Galactic superwind

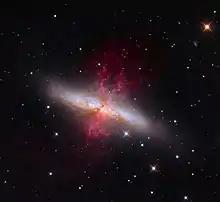
M82, a starburst galaxy often referred to as the "Cigar Galaxy", is thought to exhibit strong superwinds.

A galactic superwind, or just galactic wind, is a high velocity stellar wind emanating from either newly formed massive stars, spiral density waves, or as the result of the effects of supermassive black holes. They are normally observed in starburst galaxies.